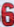
Number: 6